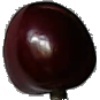
Label: cherry